A Brilliant Monster

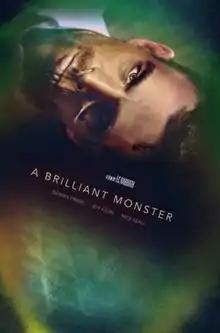

A Brilliant Monster is a 2018 American thriller/horror film written and directed by F.C.Rabbath. The film stars Dennis Friebe, Joy Kigin, David Raizor, Nick Leali, Aléa Figueroa, Bill Kelly, Bryan Perritt, Dina Najjar, and Mark A. Marple.